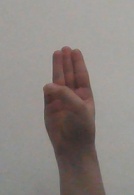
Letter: thaa